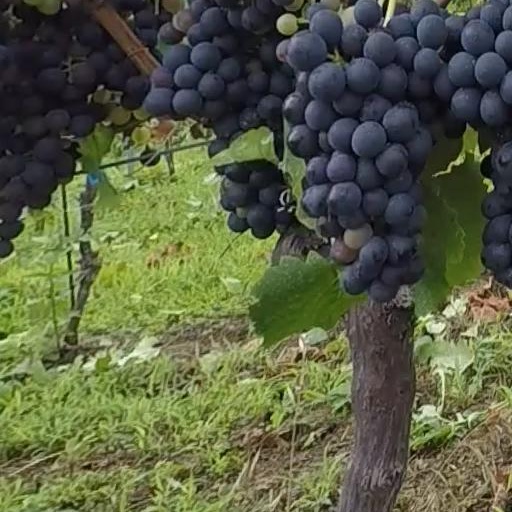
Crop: grape